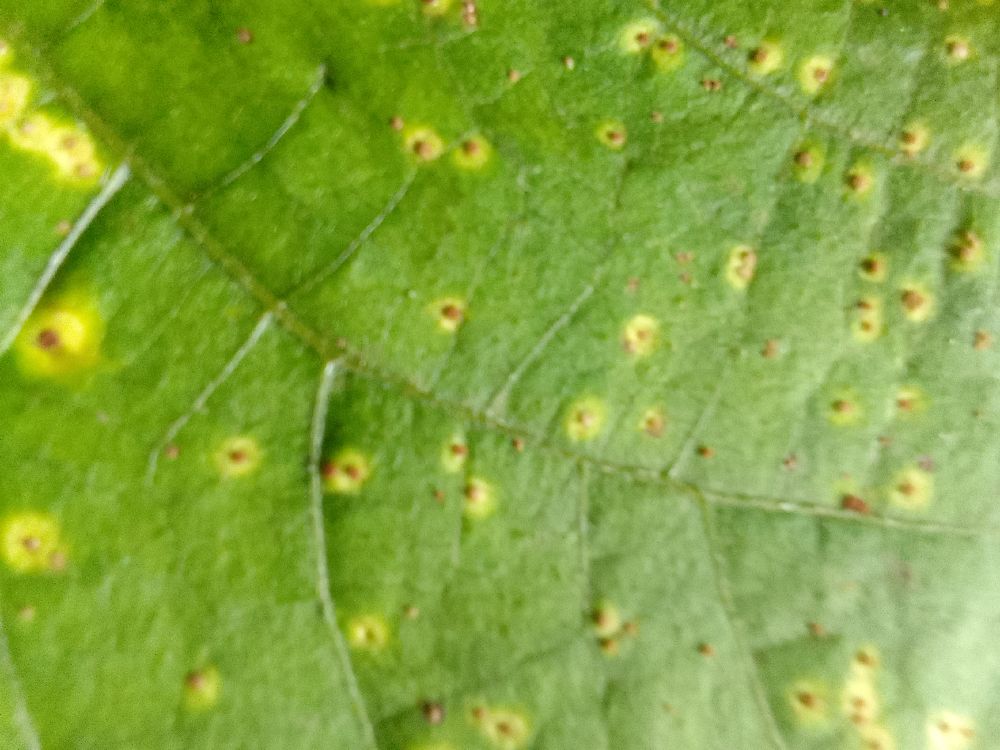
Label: rust